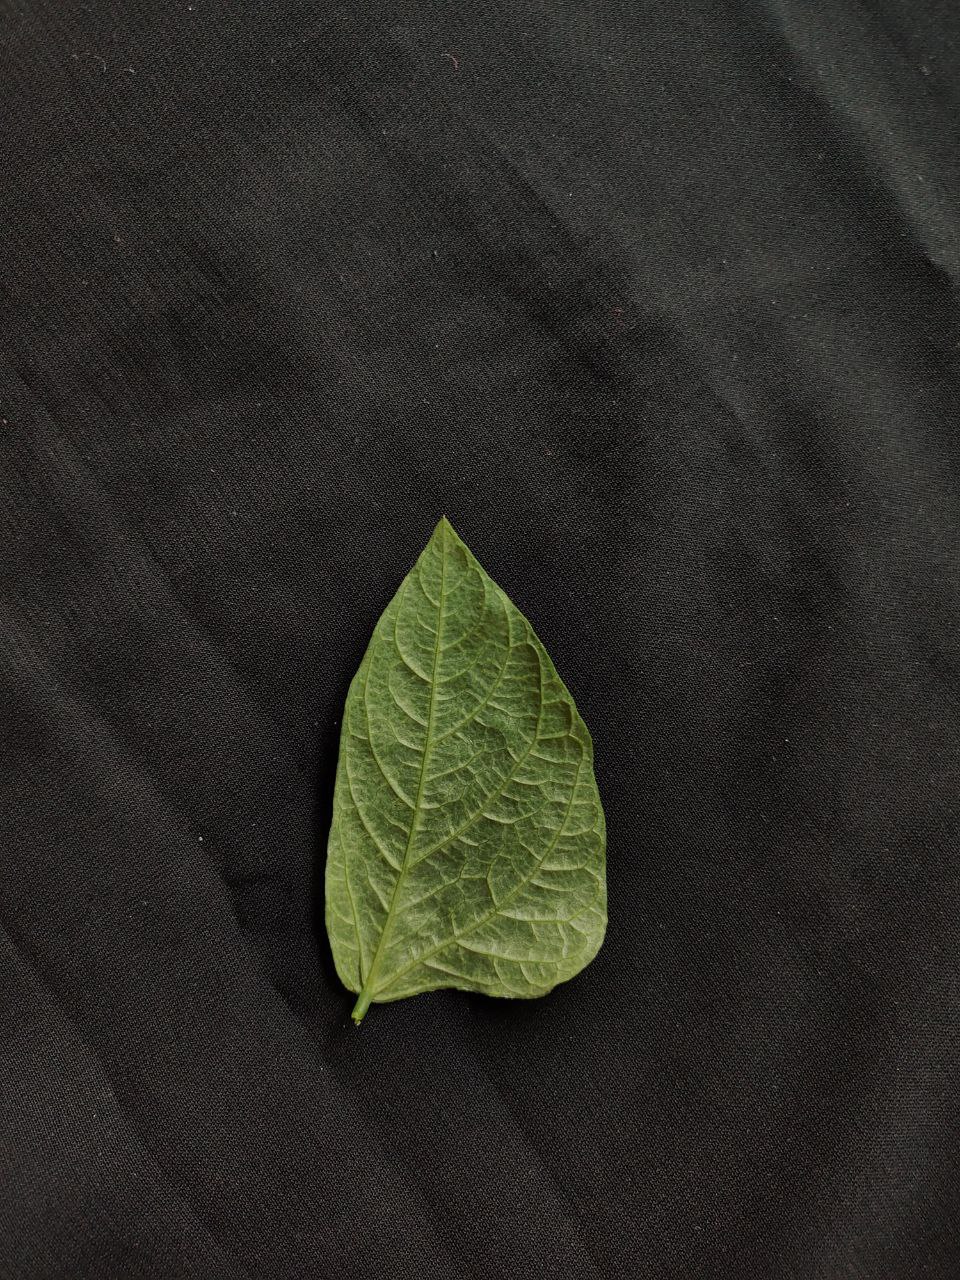
Crop: cowpea
Leaf condition: Mosaic Virus